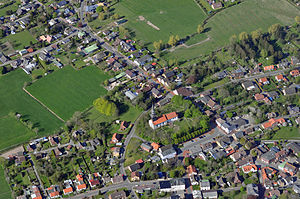
Lunden (Ditmarsken)
Luftfoto af Lunden, maj 2012
Lunden er en by og kommune i det nordlige Tyskland, beliggende i Amt Kirchspielslandgemeinden Eider i den nordlige del af Kreis Dithmarschen. Kreis Dithmarschen ligger i den sydvestlige del af delstaten Slesvig-Holsten.